Mazozoli Parish

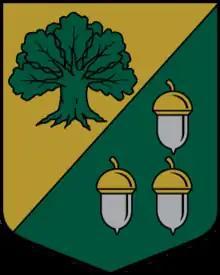
Coat of arms

Mazozoli Parish is an administrative unit of Ogre Municipality in the Vidzeme region of Latvia.